Fargo-Moorhead Graingrowers

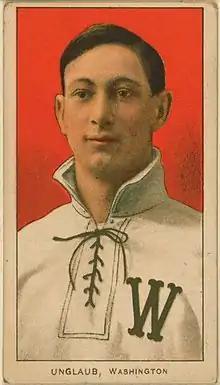
(1911) Bob Unglaub, Washington Senators, baseball card. Unglaub was player/manager of the Graingrowers from 1914 to 1916, leading the team to the 1915 league championship and 1916 pennant. Unglaub was killed in an accident following the 1916 season.

With the Northern-Copper Country League folding following the 1907 season, the Northen League reformed in 1908 as a four-team Class D level league, with the Fargo "Browns" as a member. The Fargo Browns resumed Northern League membership for one season as Fargo joined the Brandon Angels, Duluth White Sox and Winnipeg Maroons teams in beginning league play on My 14, 1908. The Northern League schedule was to end on September 7, 1908, but did not play after August 13, 1908.